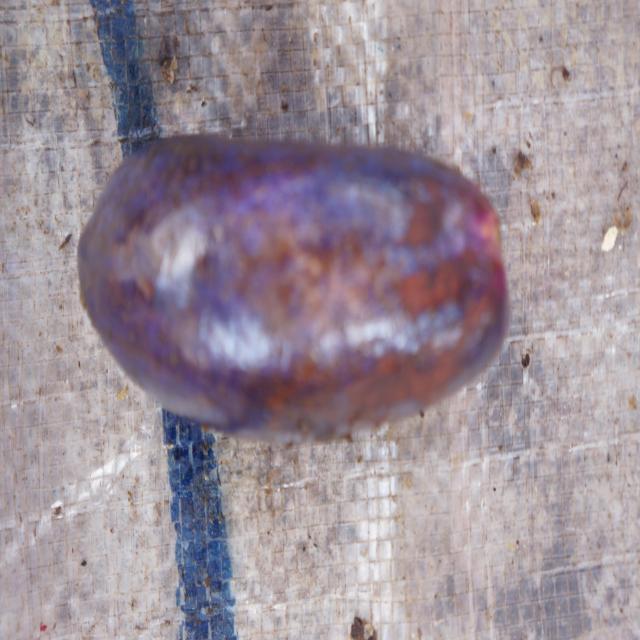
Plum grade: spotted